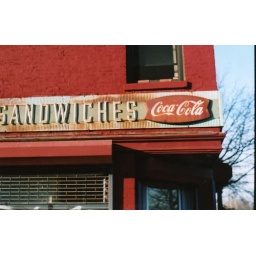
I love the red in this and the rust in the sign. That's the corner where the dog was.